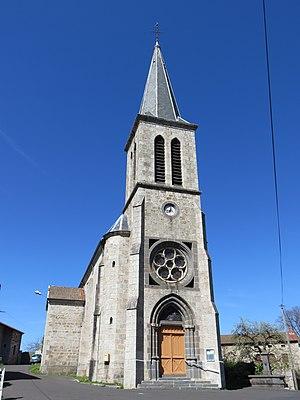
Église Saint-Nicolas de Baffie, dans le Puy-de-Dôme.
Baffie est une commune française située dans le département du Puy-de-Dôme, en région Auvergne-Rhône-Alpes